Ngorongoro Conservation Area

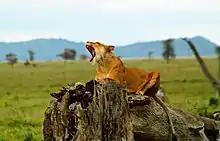
Lioness yawns in Ngorongoro Crater, Tanzania

Lake Magadi, a large lake in the southwest of the crater, is often inhabited by thousands of mainly lesser flamingoes.